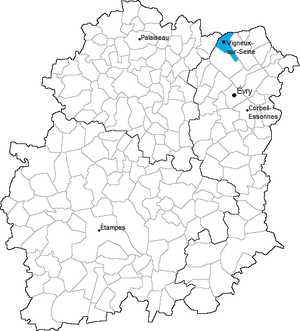
Carte de localisation du canton de Vigneux-sur-Seine en Essonne (91)
Le canton de Vigneux-sur-Seine est une division administrative et une circonscription électorale française située dans le département de l'Essonne et la région Île-de-France.